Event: Typhoon Ruby
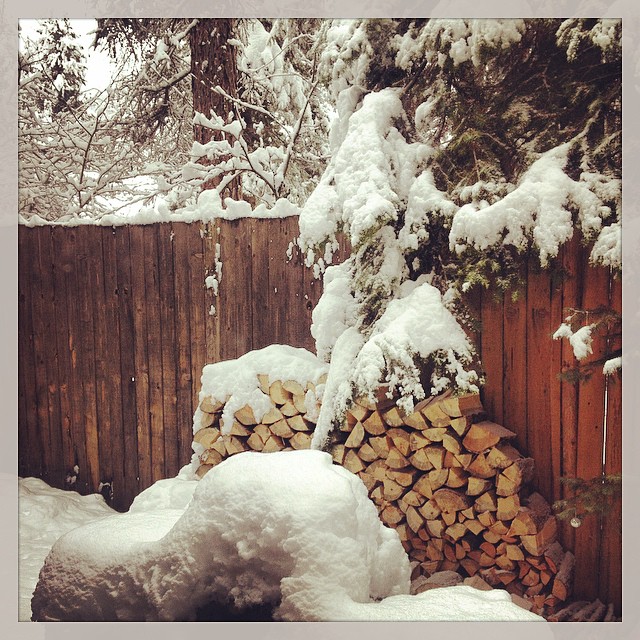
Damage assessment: no_damage